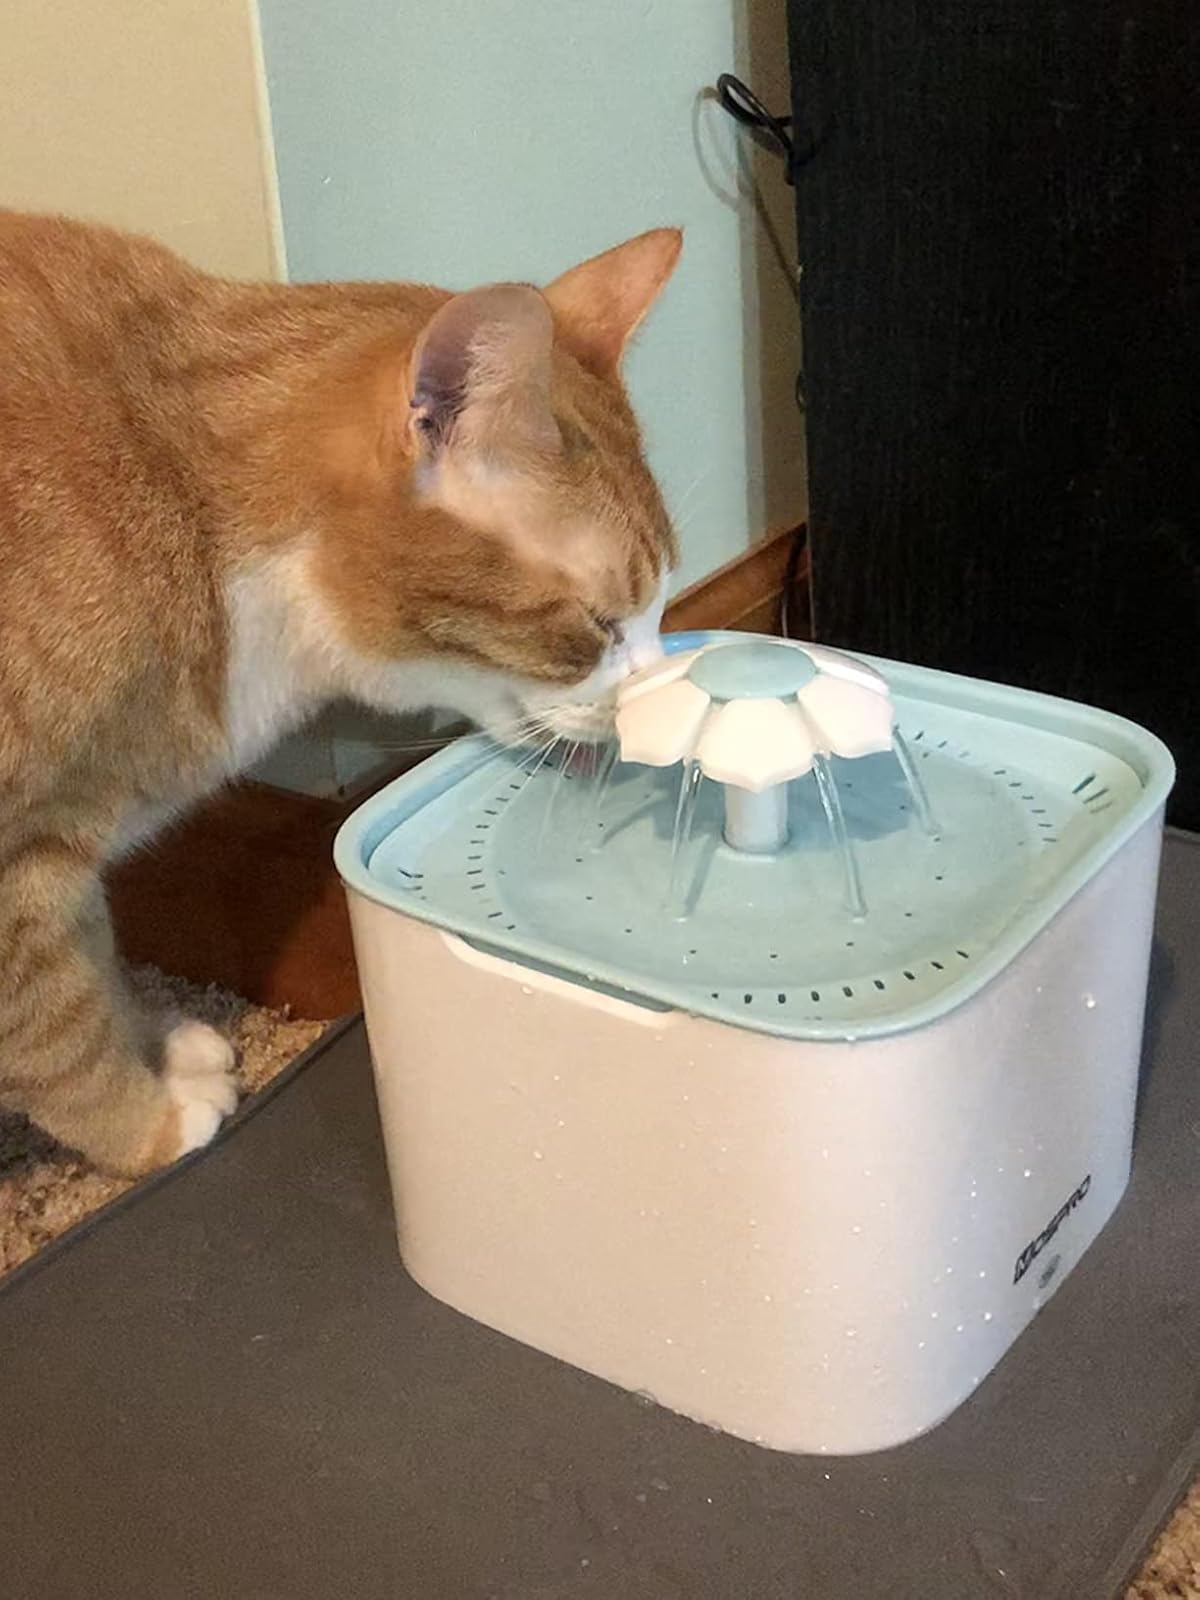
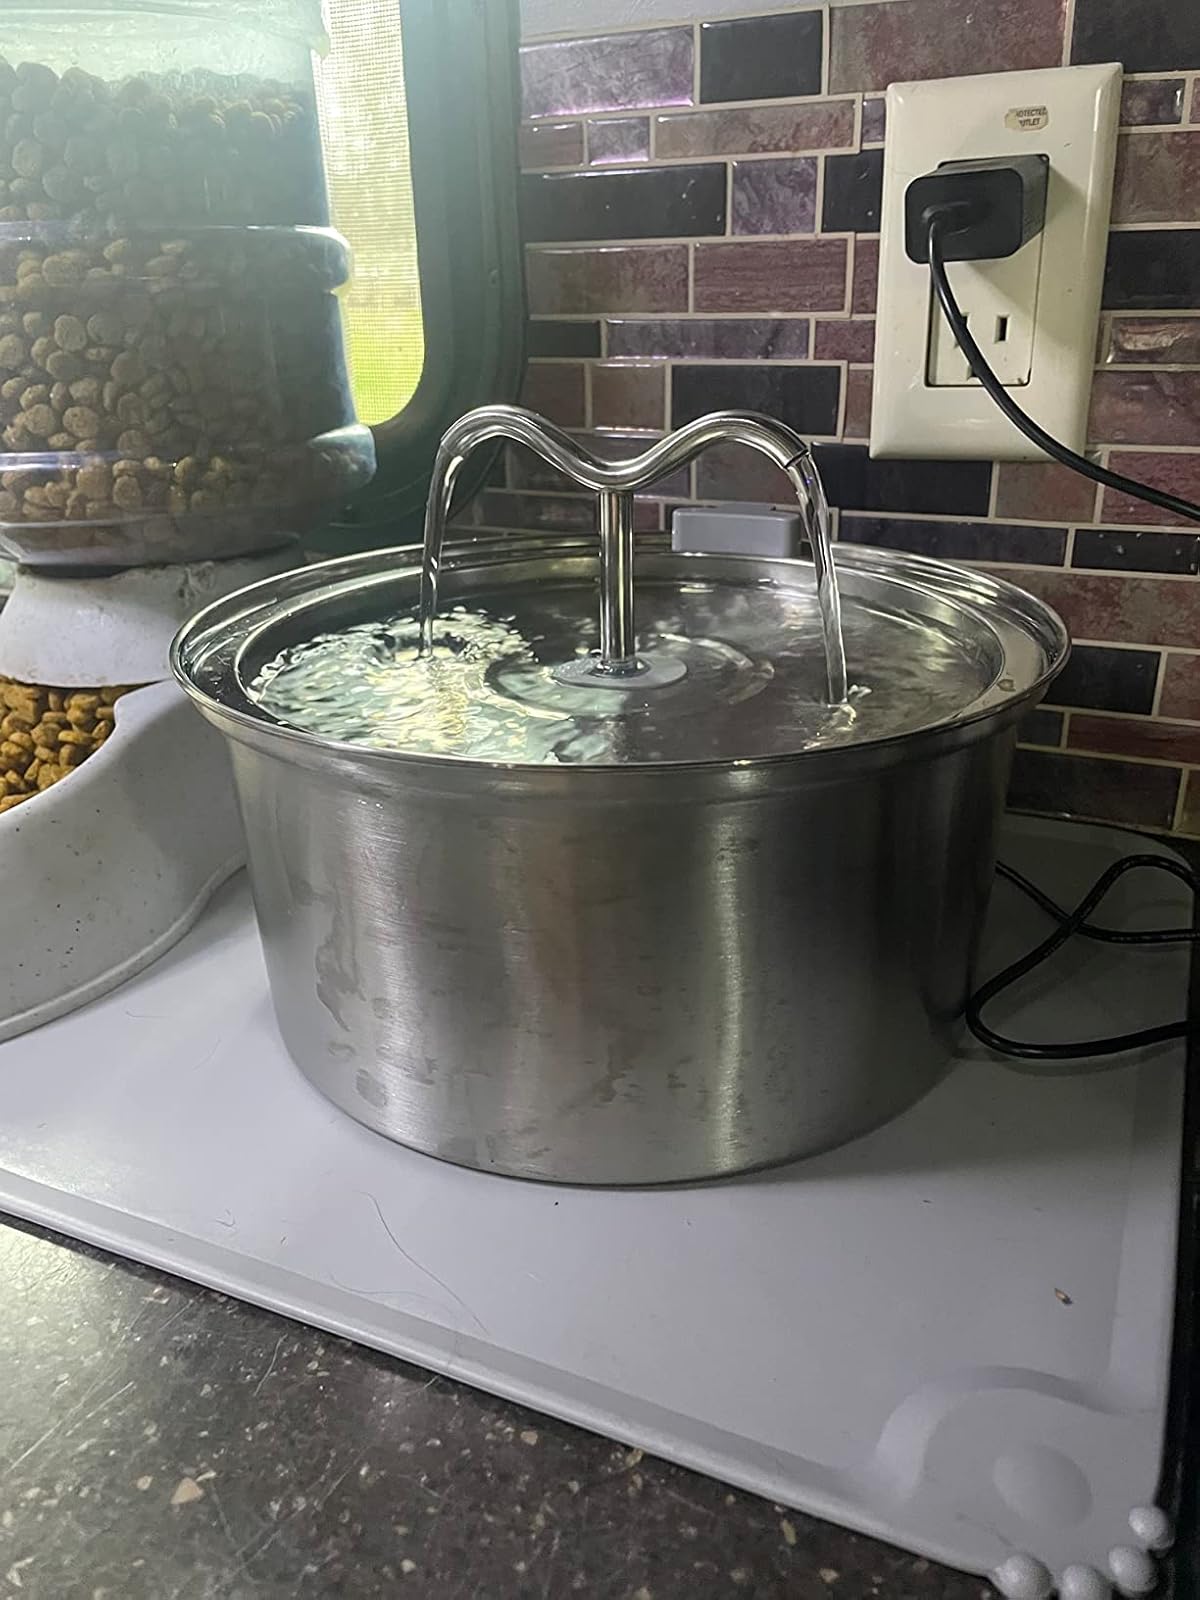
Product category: items_bowl
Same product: no